Czech Christmas Mass

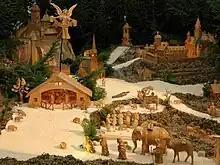
Ryba’s work suggests the picture of a Czech Bethlehem, such as the wooden nativity scene called "Mohelnice Bethlehem".

The original instrumentation of the work was 4 soli, choir, organ, flute, 2 clarinets, 2 horns, clarion ("klarina"; trumpet), 2 violins, viola, violon-double bass and timpani.